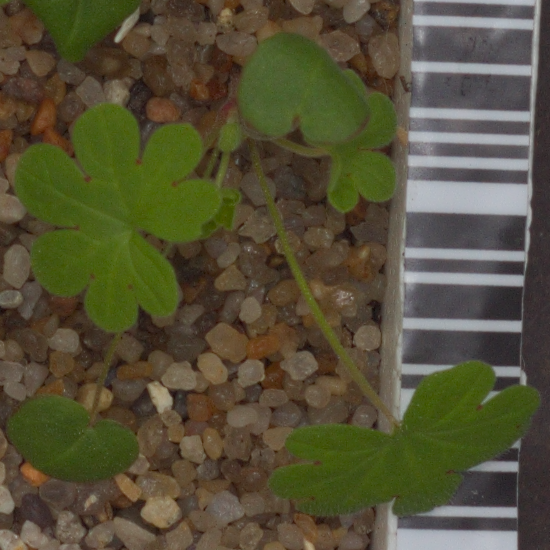
Label: smallflowered_cranesbill